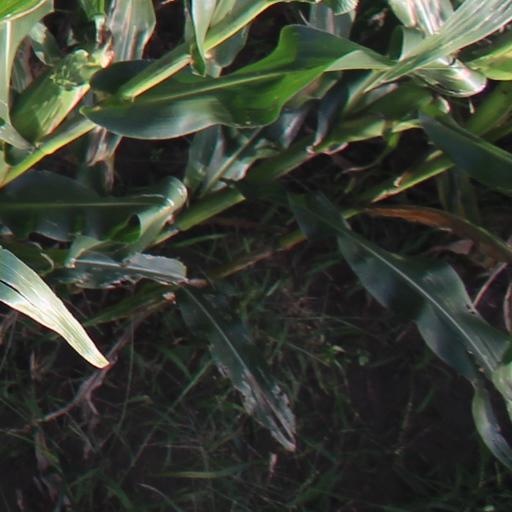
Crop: maize; corn